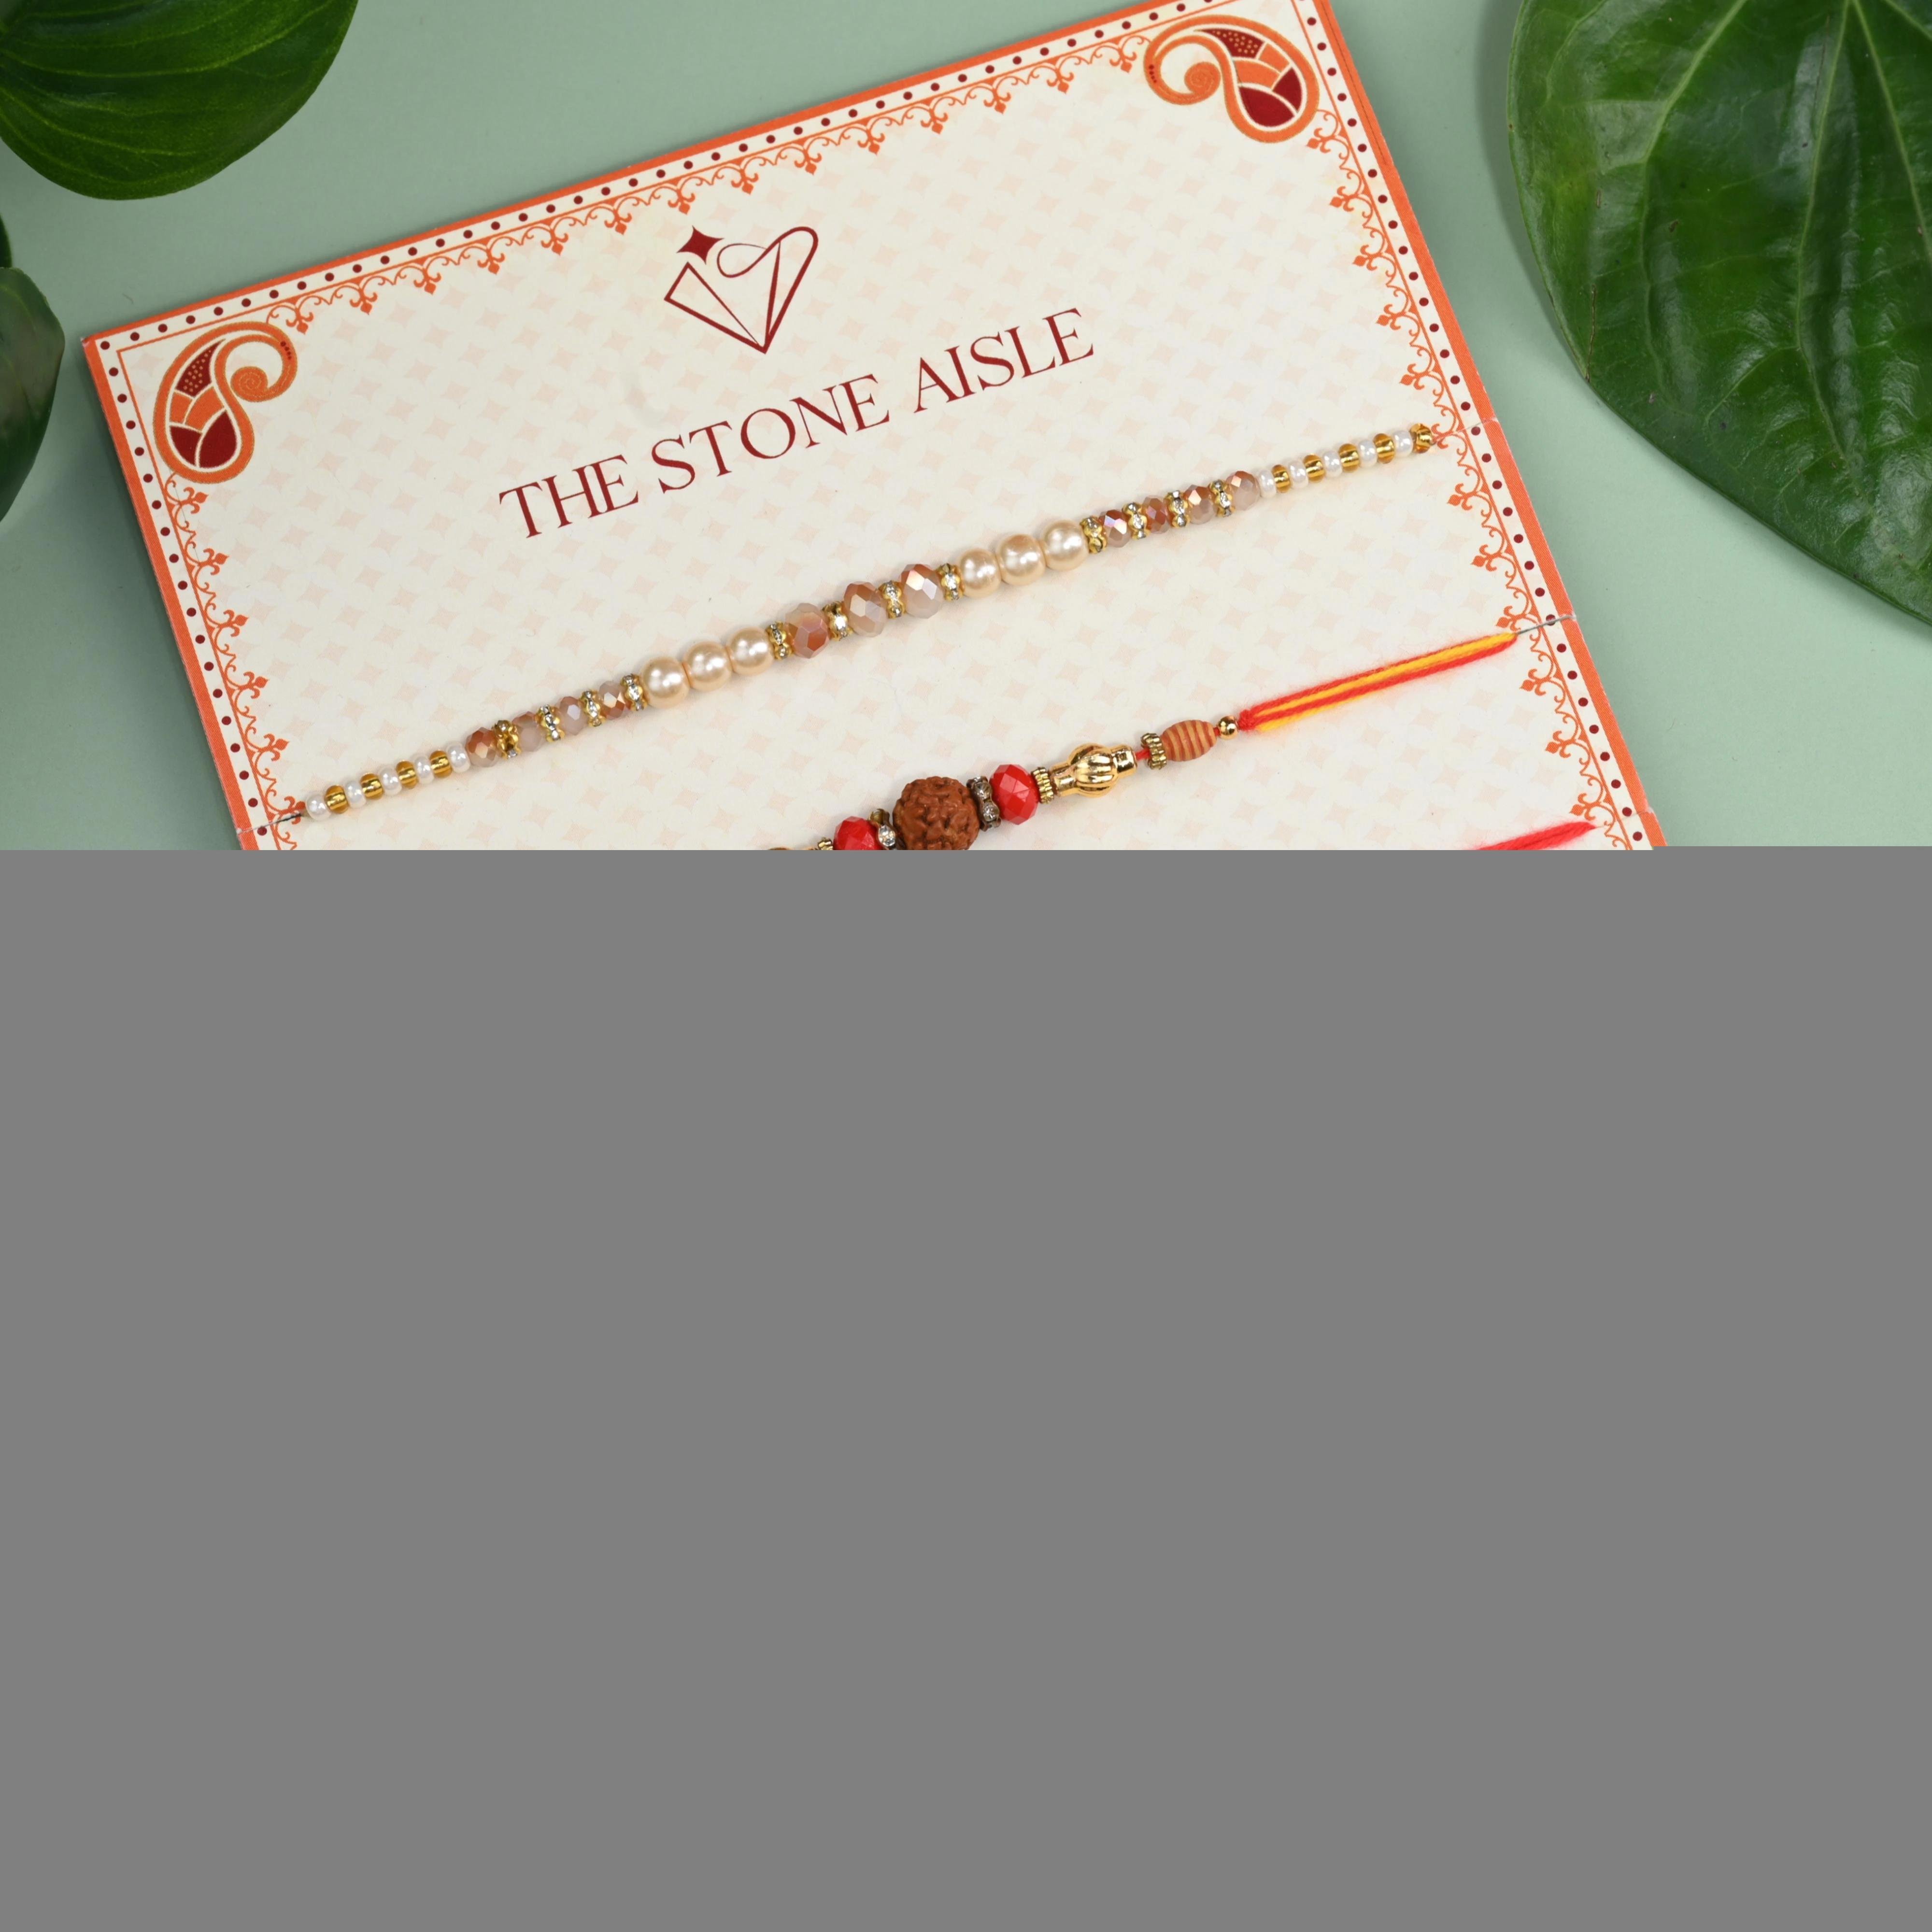
The Stone Aisle Set of 5 Traditional Rakhis for Raksha Bandhan - Handcrafted Rakhi with Red Threads and Beads
Type: Rakhis
Brand: The Stone Aisle
Price: Rs. 249
Celebrate the sacred festival of Raksha Bandhan with our Set of 5 Traditional Rakhis. Each Rakhi in this set is meticulously crafted with high-quality red threads and adorned with vibrant beads and intricate detailing. The variety of unique and traditional designs on each Rakhi add elegance and cultural significance, making these Rakhis a perfect representation of the bond between brothers and sisters.Celebrate the sacred festival of Raksha Bandhan with our Set of 5 Traditional Rakhis. Each Rakhi in this set is meticulously crafted with high-quality red threads and adorned with vibrant beads and intricate detailing. The variety of unique and traditional designs on each Rakhi add elegance and cultural significance, making these Rakhis a perfect representation of the bond between brothers and sisters.Celebrate the sacred festival of Raksha Bandhan with our Set of 5 Traditional Rakhis. Each Rakhi in this set is meticulously crafted with high-quality red threads and adorned with vibrant beads and intricate detailing. The variety of unique and traditional designs on each Rakhi add elegance and cultural significance, making these Rakhis a perfect representation of the bond between brothers and sisters.Celebrate the sacred festival of Raksha Bandhan with our Set of 5 Traditional Rakhis. Each Rakhi in this set is meticulously crafted with high-quality red threads and adorned with vibrant beads and intricate detailing. The variety of unique and traditional designs on each Rakhi add elegance and cultural significance, making these Rakhis a perfect representation of the bond between brothers and sisters. Celebrate the sacred festival of Raksha Bandhan with our Set of 5 Traditional Rakhis. Each Rakhi in this set is meticulously crafted with high-quality red threads and adorned with vibrant beads and intricate detailing. The variety of unique and traditional designs on each Rakhi add elegance and cultural significance, making these Rakhis a perfect representation of the bond between brothers and sisters.
Features: Set of 5 Beautiful Rakhis: This set includes five intricately designed Rakhis, perfect for celebrating Raksha Bandhan with multiple brothers.,Variety of Designs: Each Rakhi features a unique and traditional design, adding elegance and cultural significance to your Raksha Bandhan celebrations.,Perfect for Raksha Bandhan: Ideal for sisters to tie on their brothers' wrists, symbolizing the sacred bond of protection and love during Raksha Bandhan.,Gift-Ready Packaging: Comes beautifully packaged, ready to be gifted, making it an excellent choice for celebrating Raksha Bandhan.